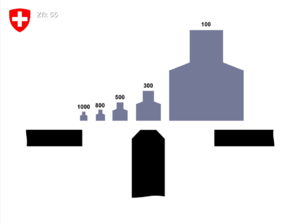
Comparaison graphique d'une cible de campagne G sur le réticule de la lunette de pointage Kern 3,5x du Zfk 55"
Le mousqueton à lunette 1955 ou Zielfernrohr Karbiner 55 est une arme militaire à répétition pour tireur d’élite. La culasse à mouvement rectiligne reprend le principe du système W+F, culasse Furrer du mousqueton 1931 avec un verrouillage amélioré.